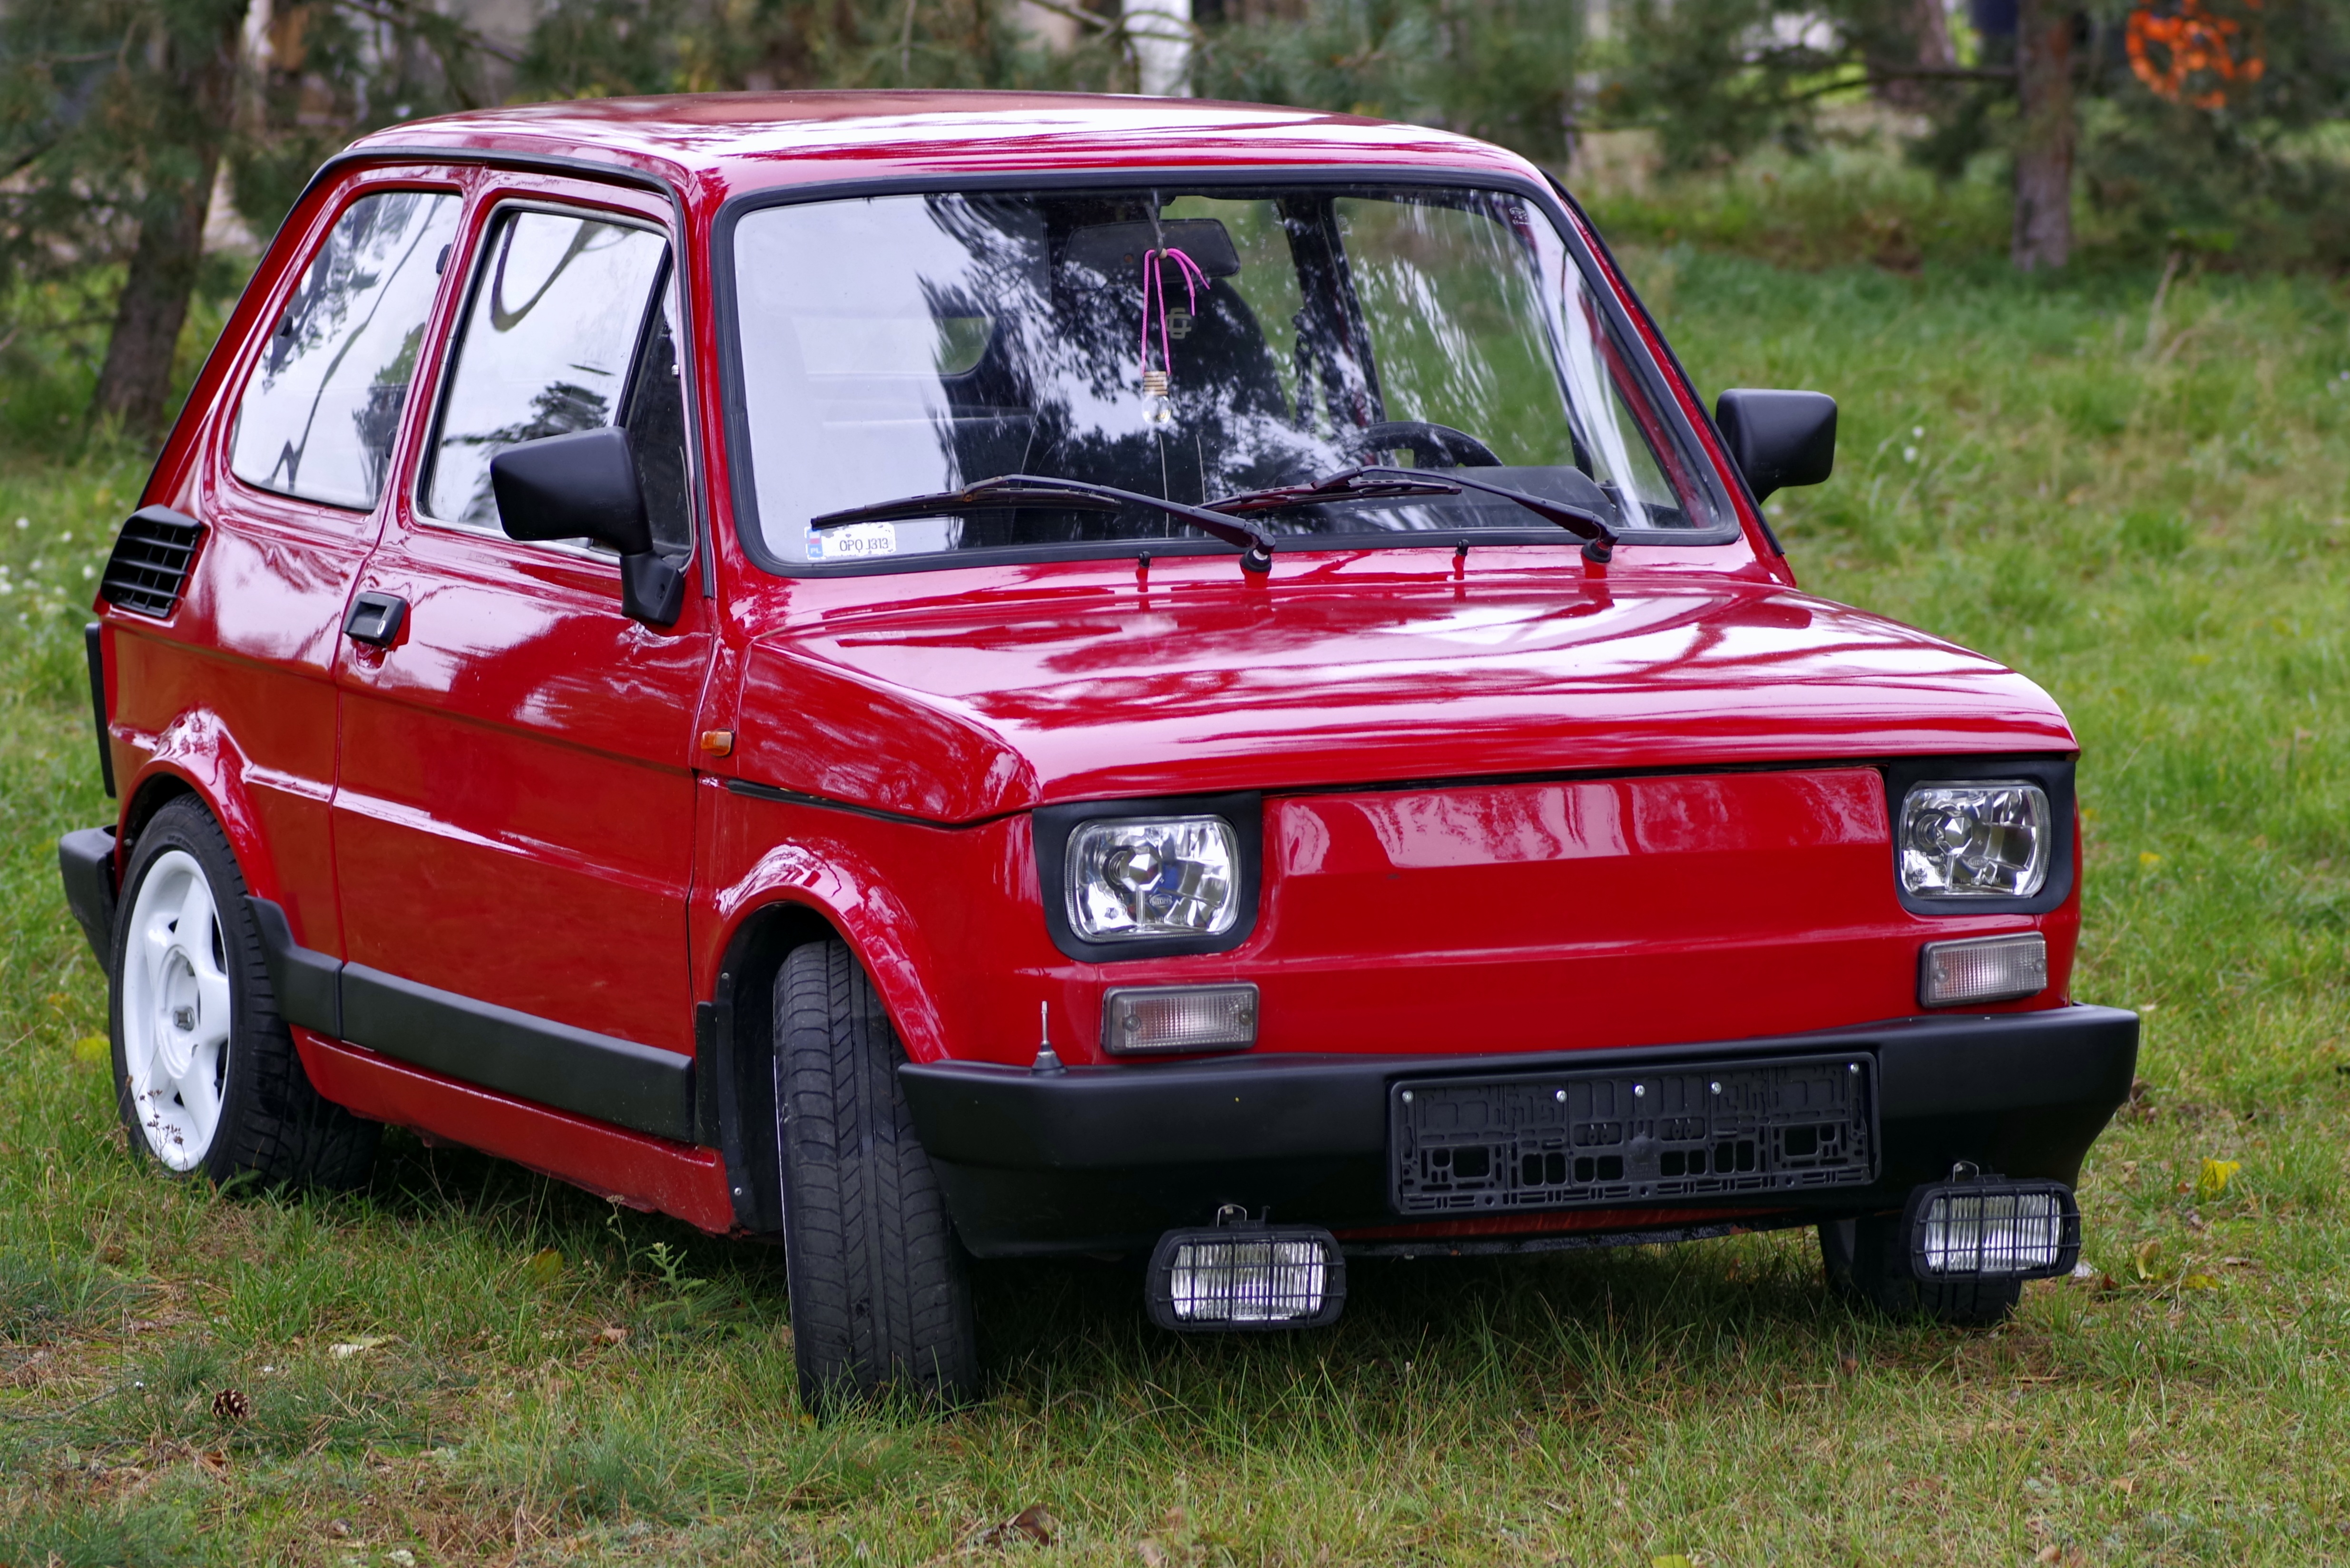
car, old, red, vehicle, auto, automotive, tuning, toddler, poland, fiat, city car, the vehicle, antique auto, land vehicle, automobile make, family car, compact sport utility vehicle, supermini, fiat 126, 126p, small fiat, refurbished